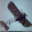
Label: airplane